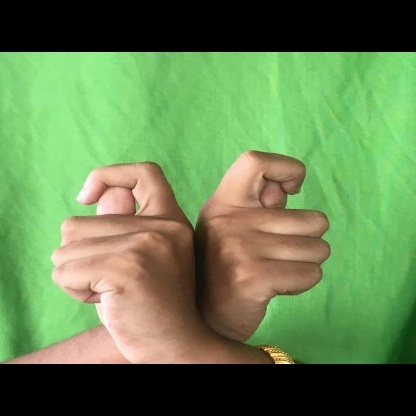
Mudra: Berunda